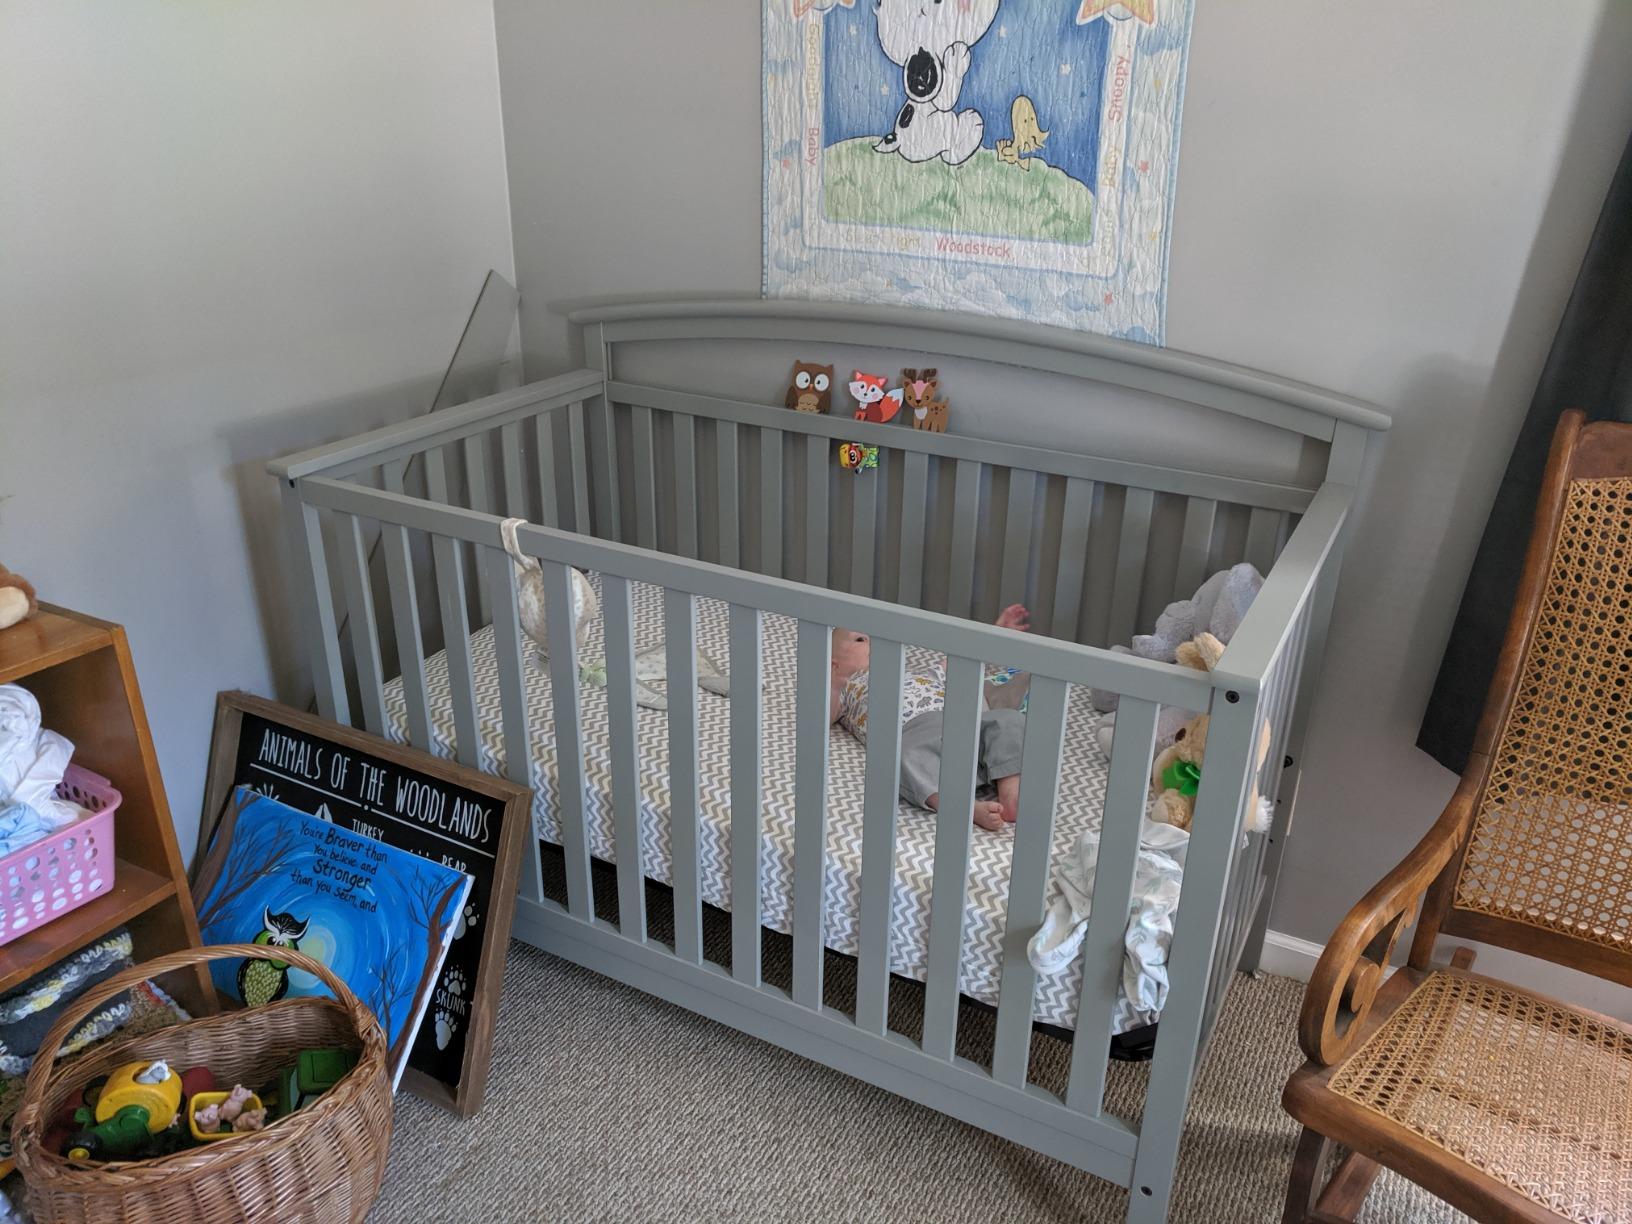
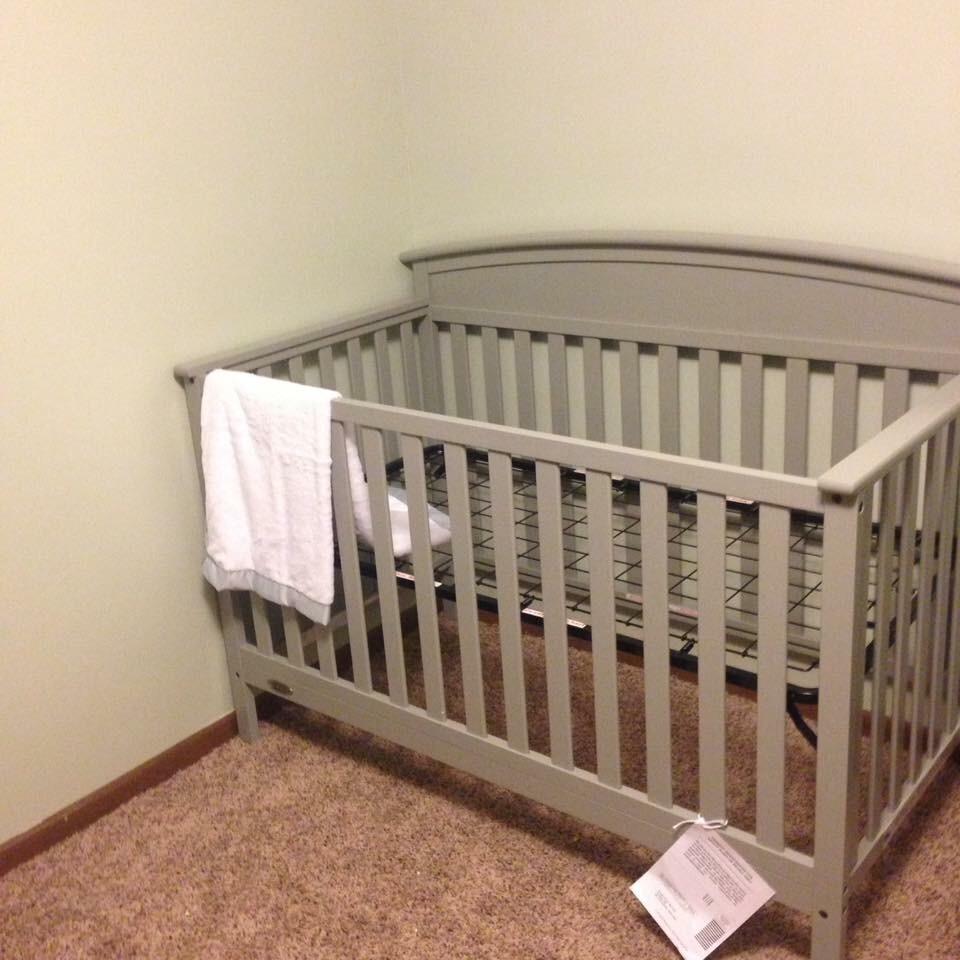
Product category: products_crib
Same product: yes